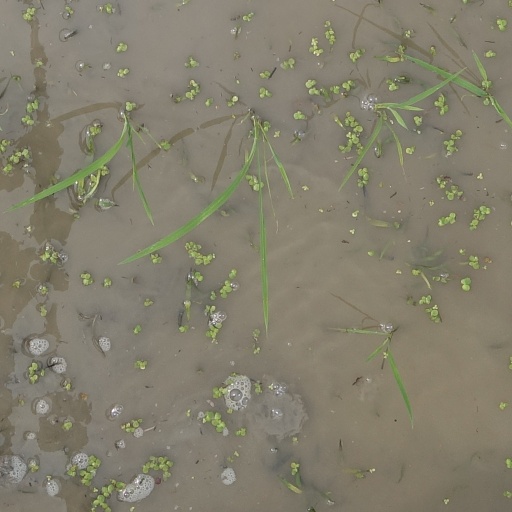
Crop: rice